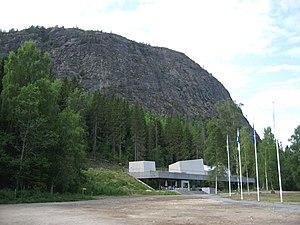
Skuleberget est une montagne située dans l'Ångermanland, près de la côte de la mer Baltique, en Suède. Culminant à 295 m d'altitude, elle domine le paysage et constitue un point de repère notable, avec une silhouette caractéristique formant presque une falaise sur son versant est. La montagne est classée réserve naturelle depuis 1969. Elle fait partie, tout comme le parc national de Skuleskogen à proximité immédiate, du bien Archipel de Kvarken/Haute Côte du patrimoine mondial de l'UNESCO.
Le parc national de Skuleskogen est un parc national situé dans le Västernorrland, sur la côte de la mer Baltique, dans le Nord de la Suède. Il recouvre 30,62 km², constituant la partie orientale de la forêt de Skule.